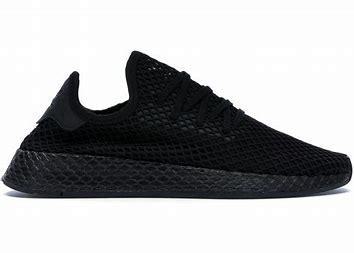
Brand: Adidas
Model: Deerupt